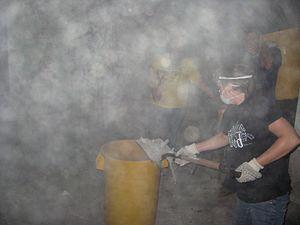
Les déchets du BTP ou déchets du bâtiment et des travaux publics sont tout déchet provenant du secteur du bâtiment et des travaux publics.